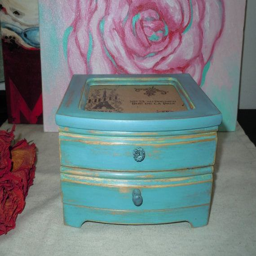
if beautiful things come in small packages , this jewelry box would be on the list !